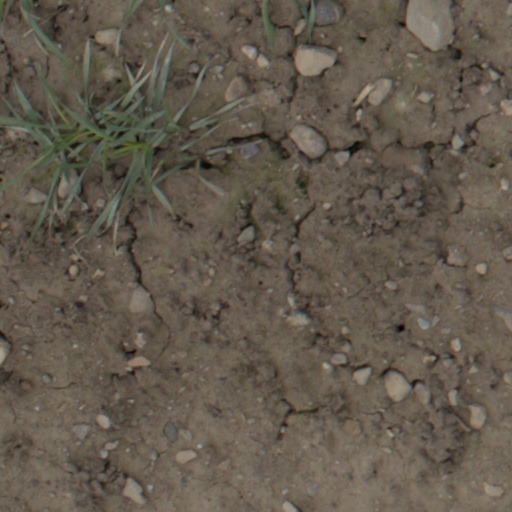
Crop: wheat